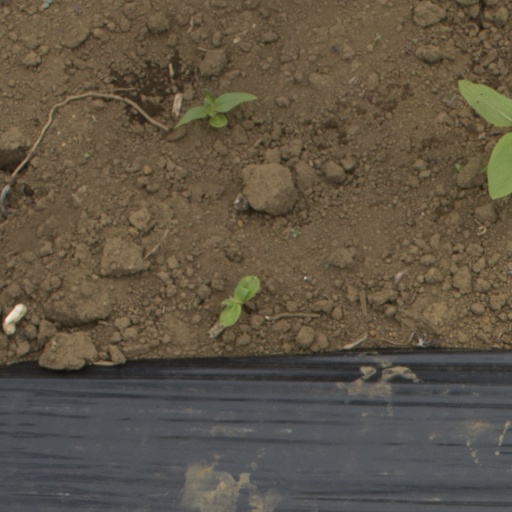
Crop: Jerusalem artichoke